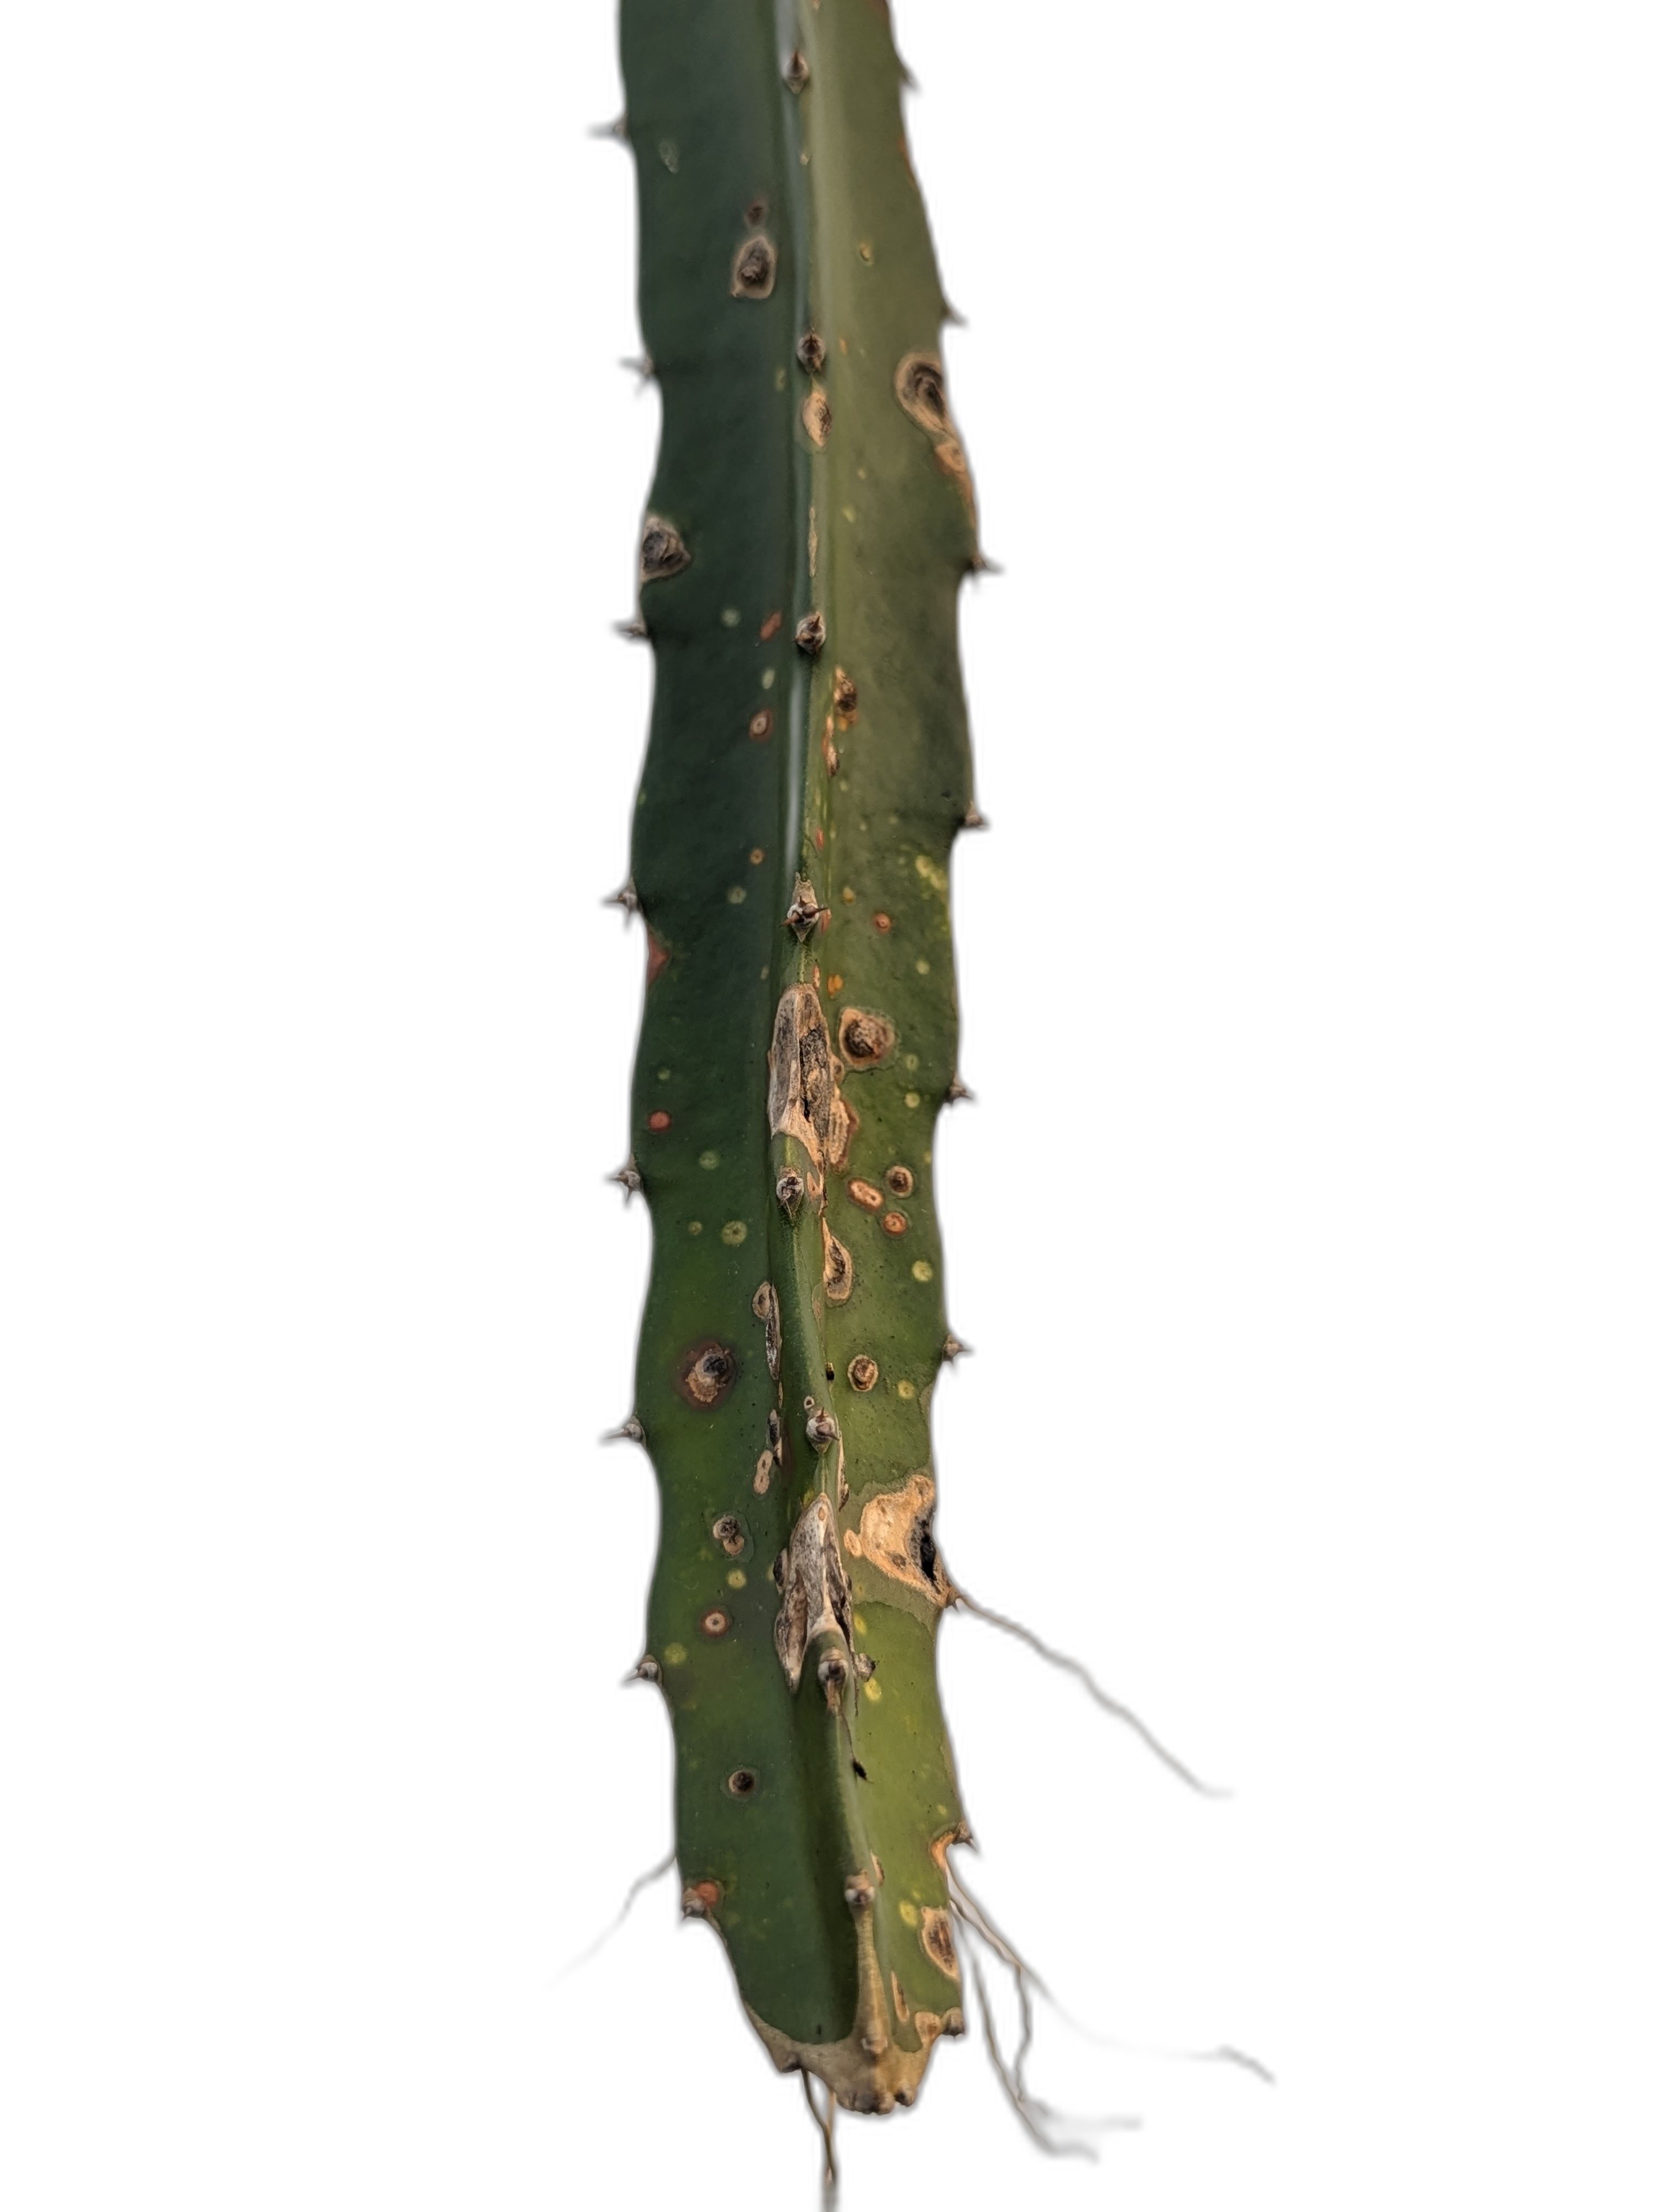
Label: Bad leaf